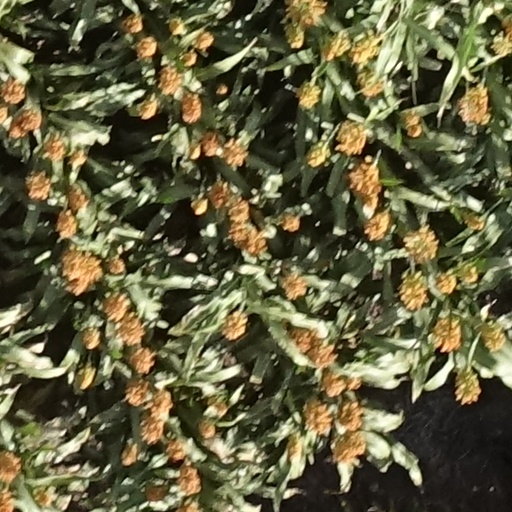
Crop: sorghum